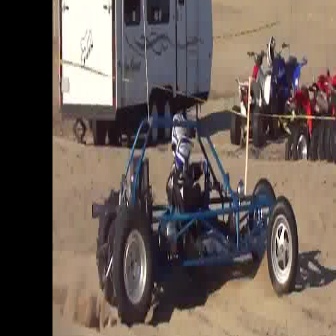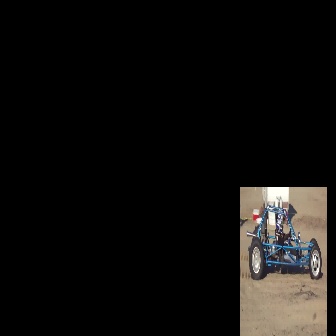
  Please identify the target specified by the bounding box [91,116,298,323] in the first image and locate it in the second image. Return the coordinates in [x_min,y_min,x_max,y_max] format.
Answer: [246,204,321,280]